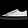
Label: Sneaker